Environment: real
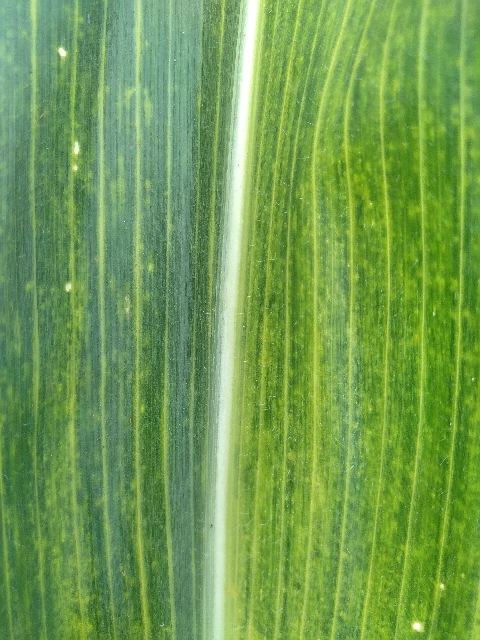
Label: lethal_necrosis